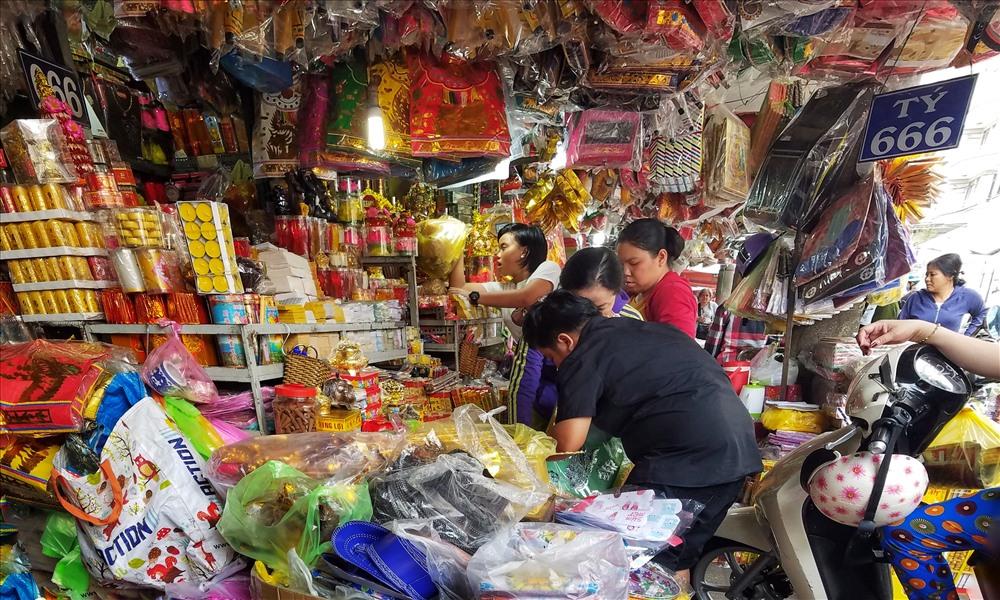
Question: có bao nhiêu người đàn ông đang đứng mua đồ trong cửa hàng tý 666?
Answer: một người